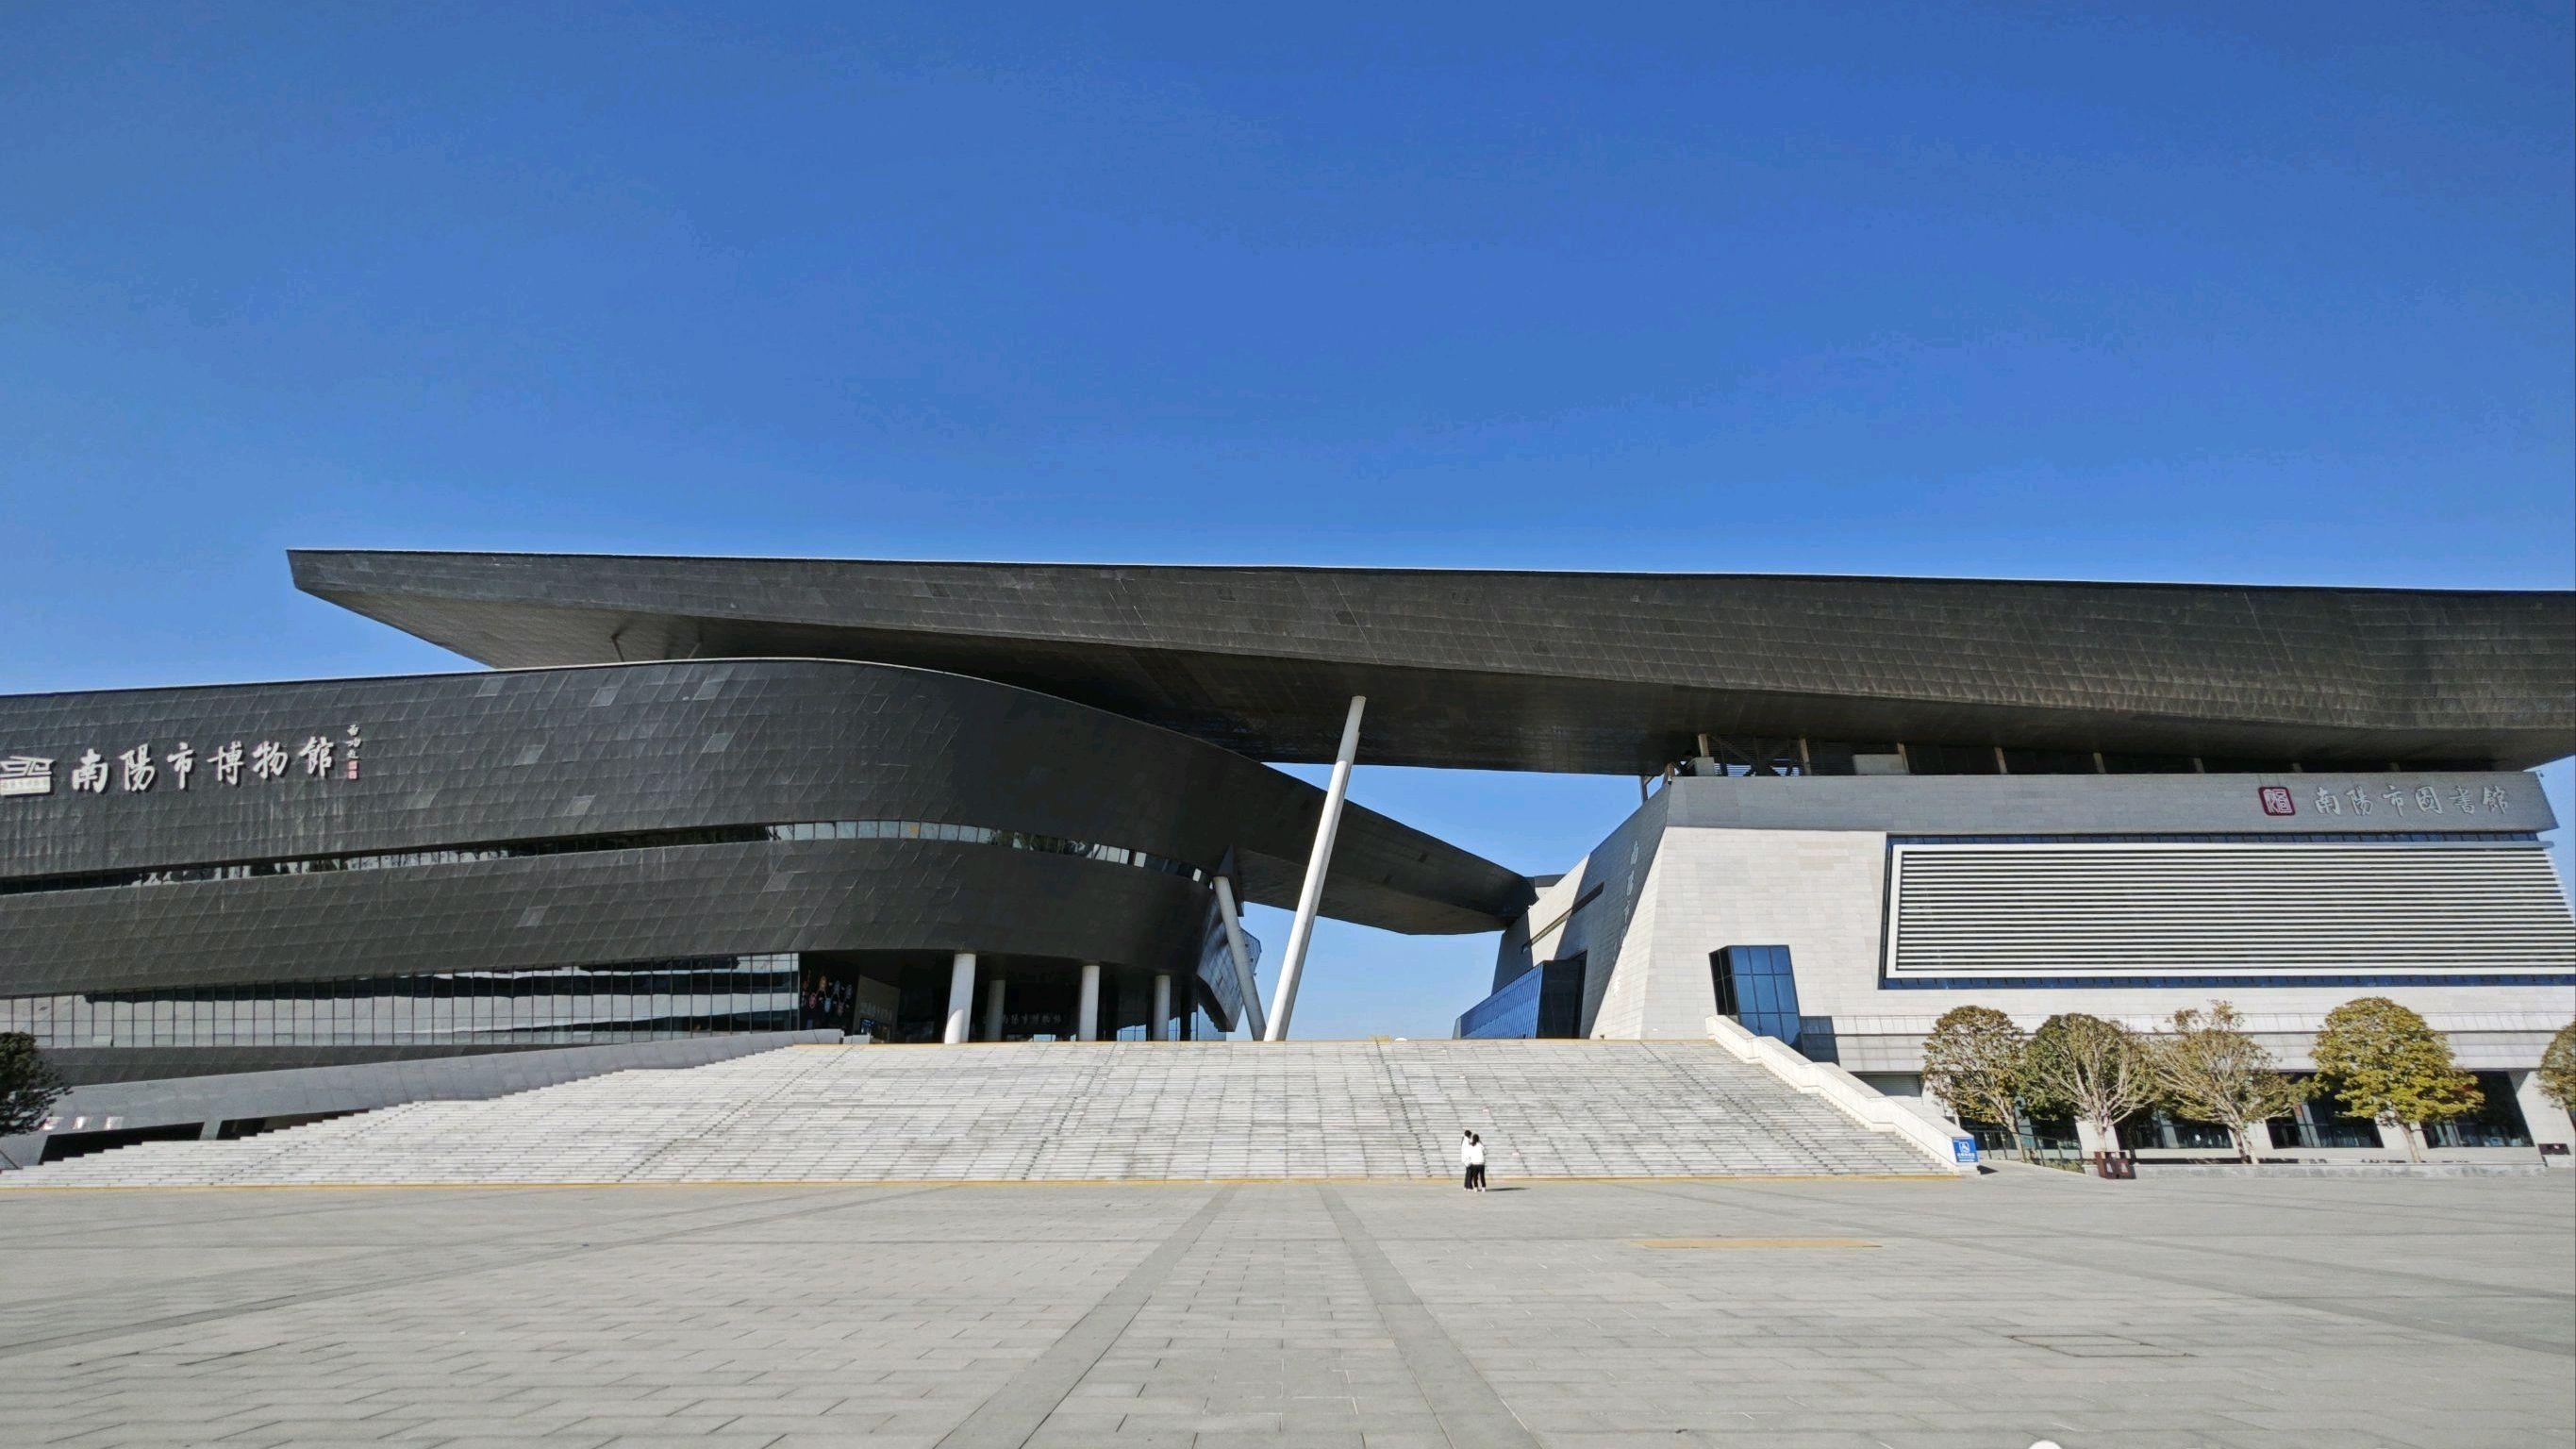
地标名称：南阳市博物馆
所在城市：南阳市·宛城区